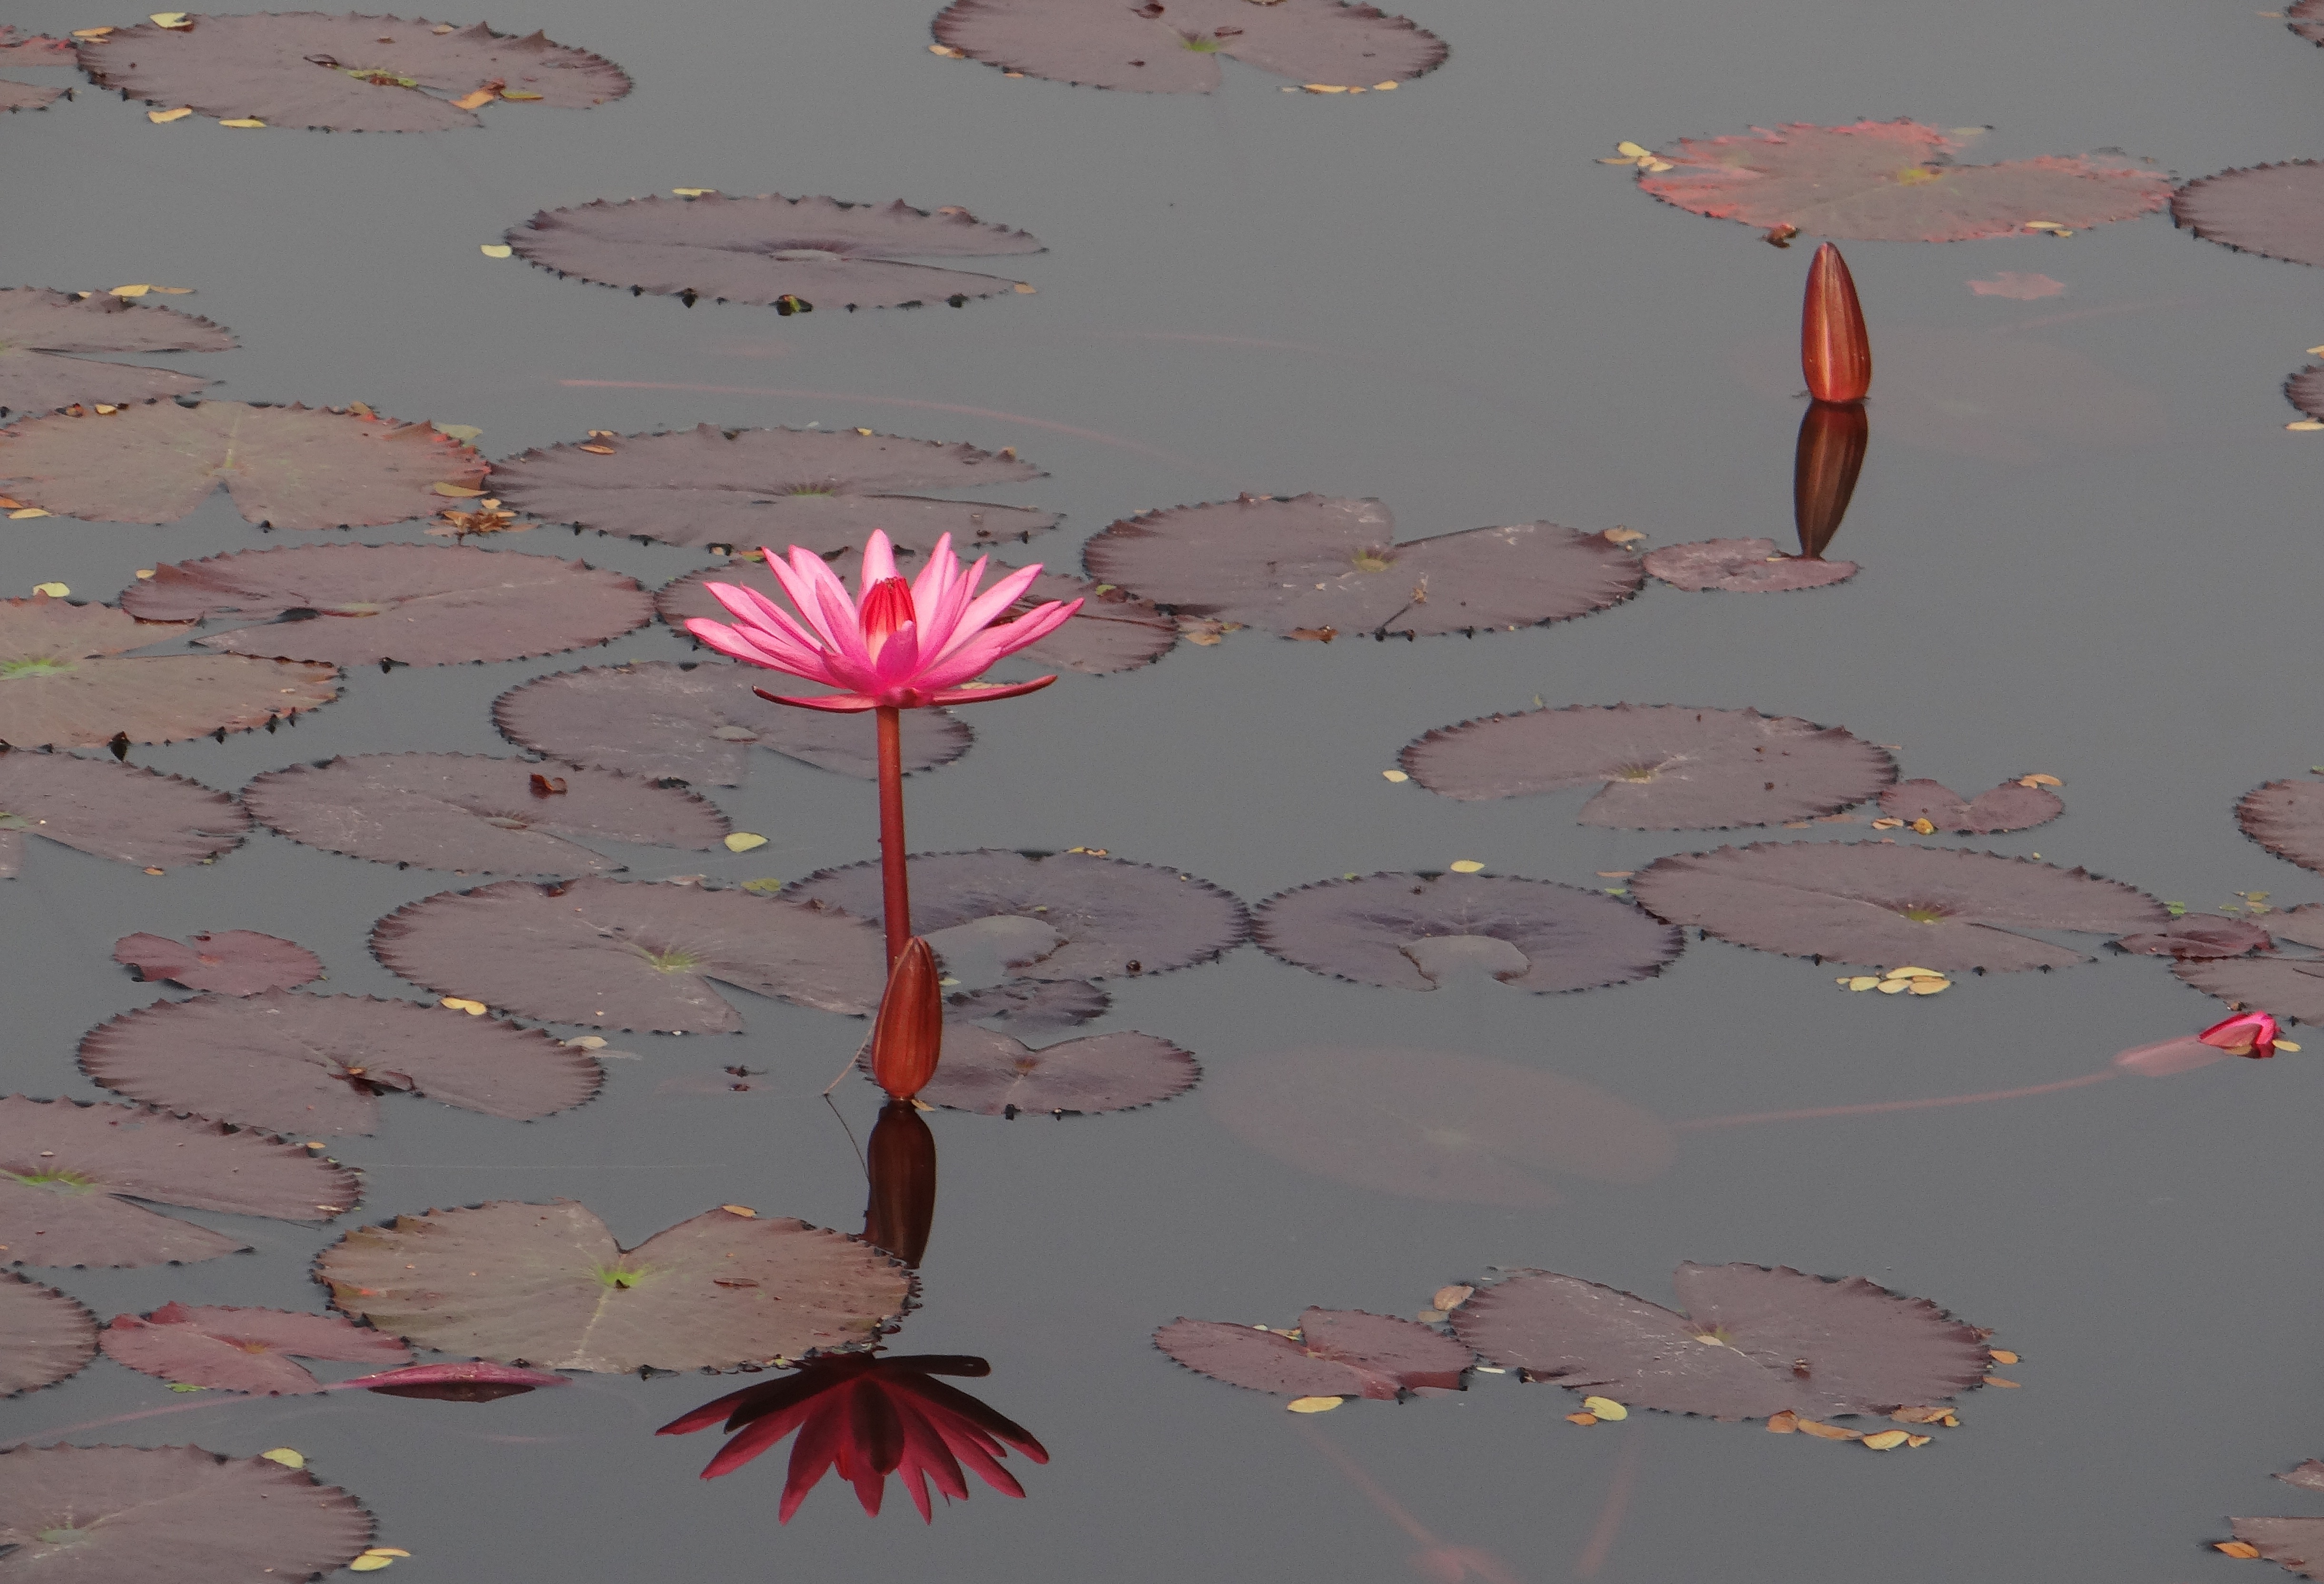
plant, leaf, flower, petal, bloom, lake, red, tropical, aquatic, pink, flora, water lily, art, flamingo, illustration, nymphaeaceae, india, water bird, kolkata, west bengal, red water lily, lal shapla, lal kamal, raktakamal, nilofar, nymphaea rubra, nymphaea rosea, leuconymphaea rubra, nymphaea magnifica, iim